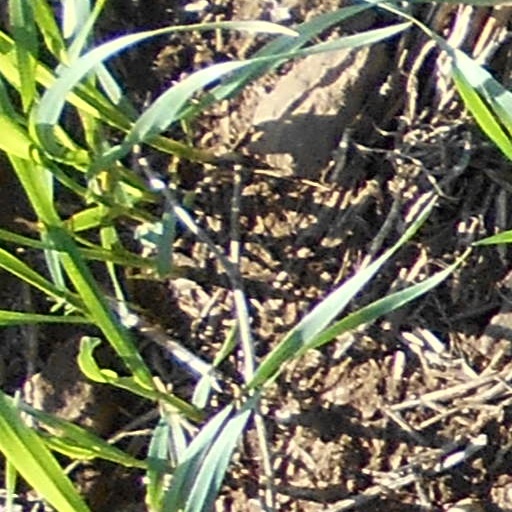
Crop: wheat